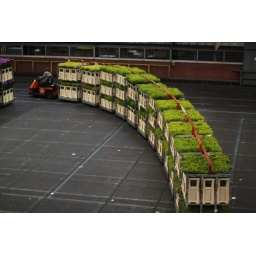
I got a kick out of watching the drivers snake around the warehouse floor with big trains of gorgeous flowers.-- Pk.